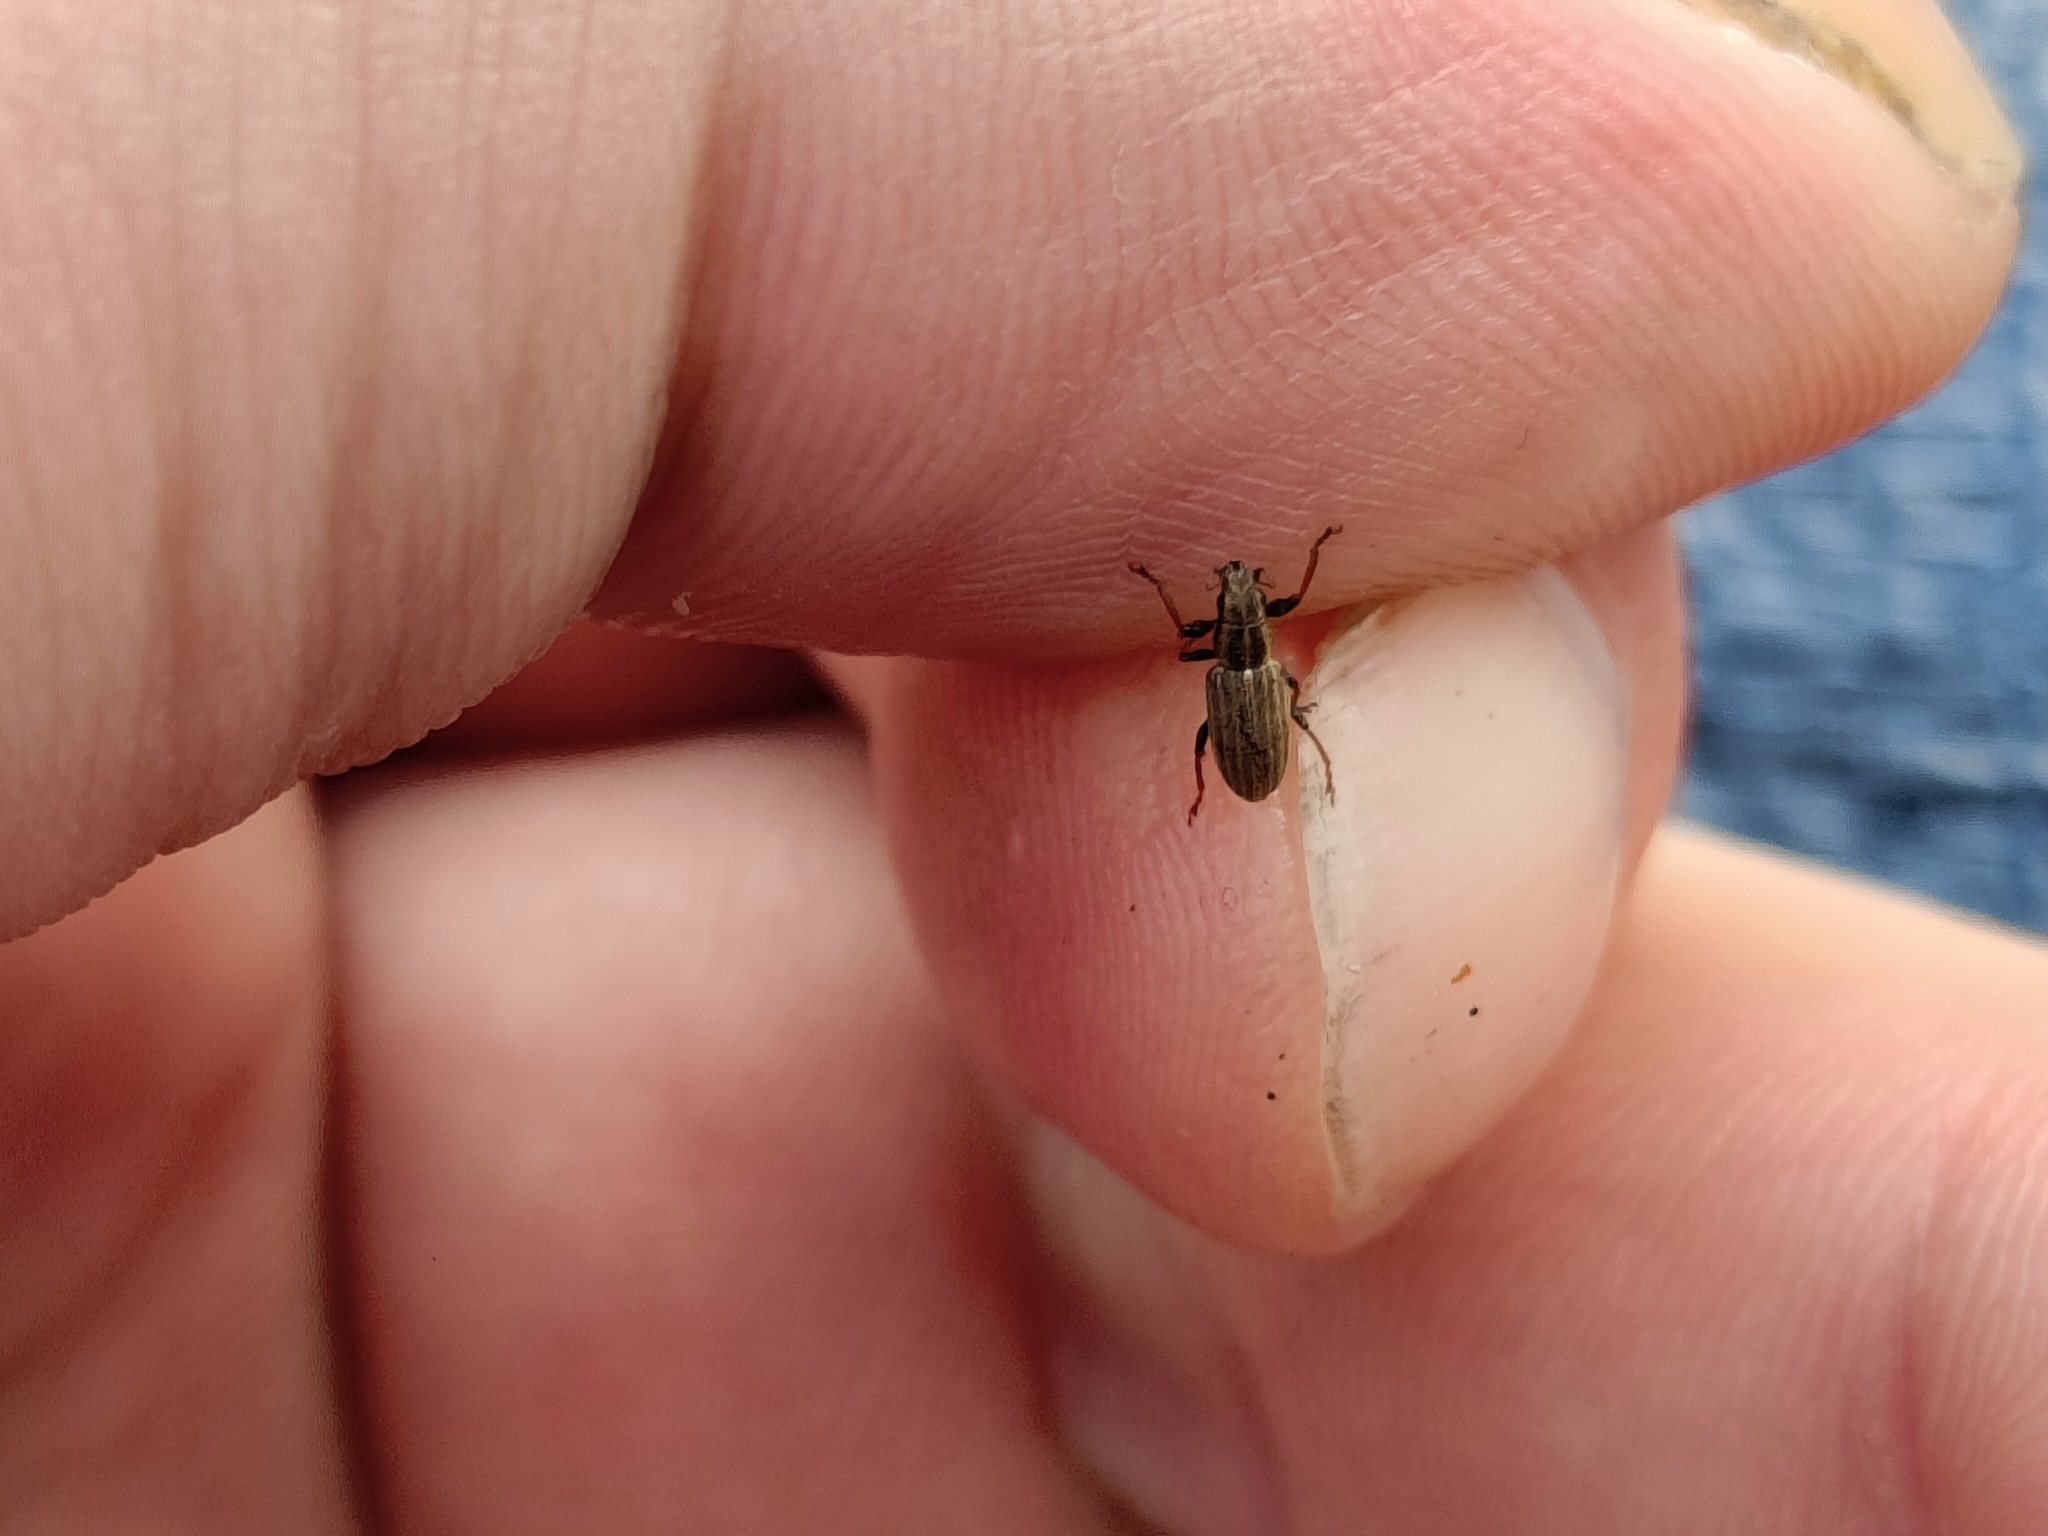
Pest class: pea_leaf_weevil